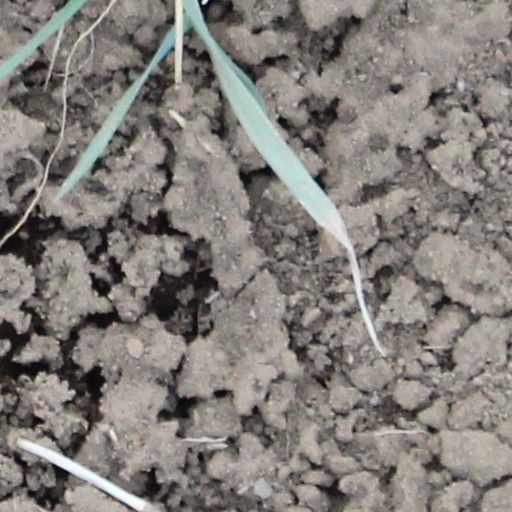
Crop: wheat